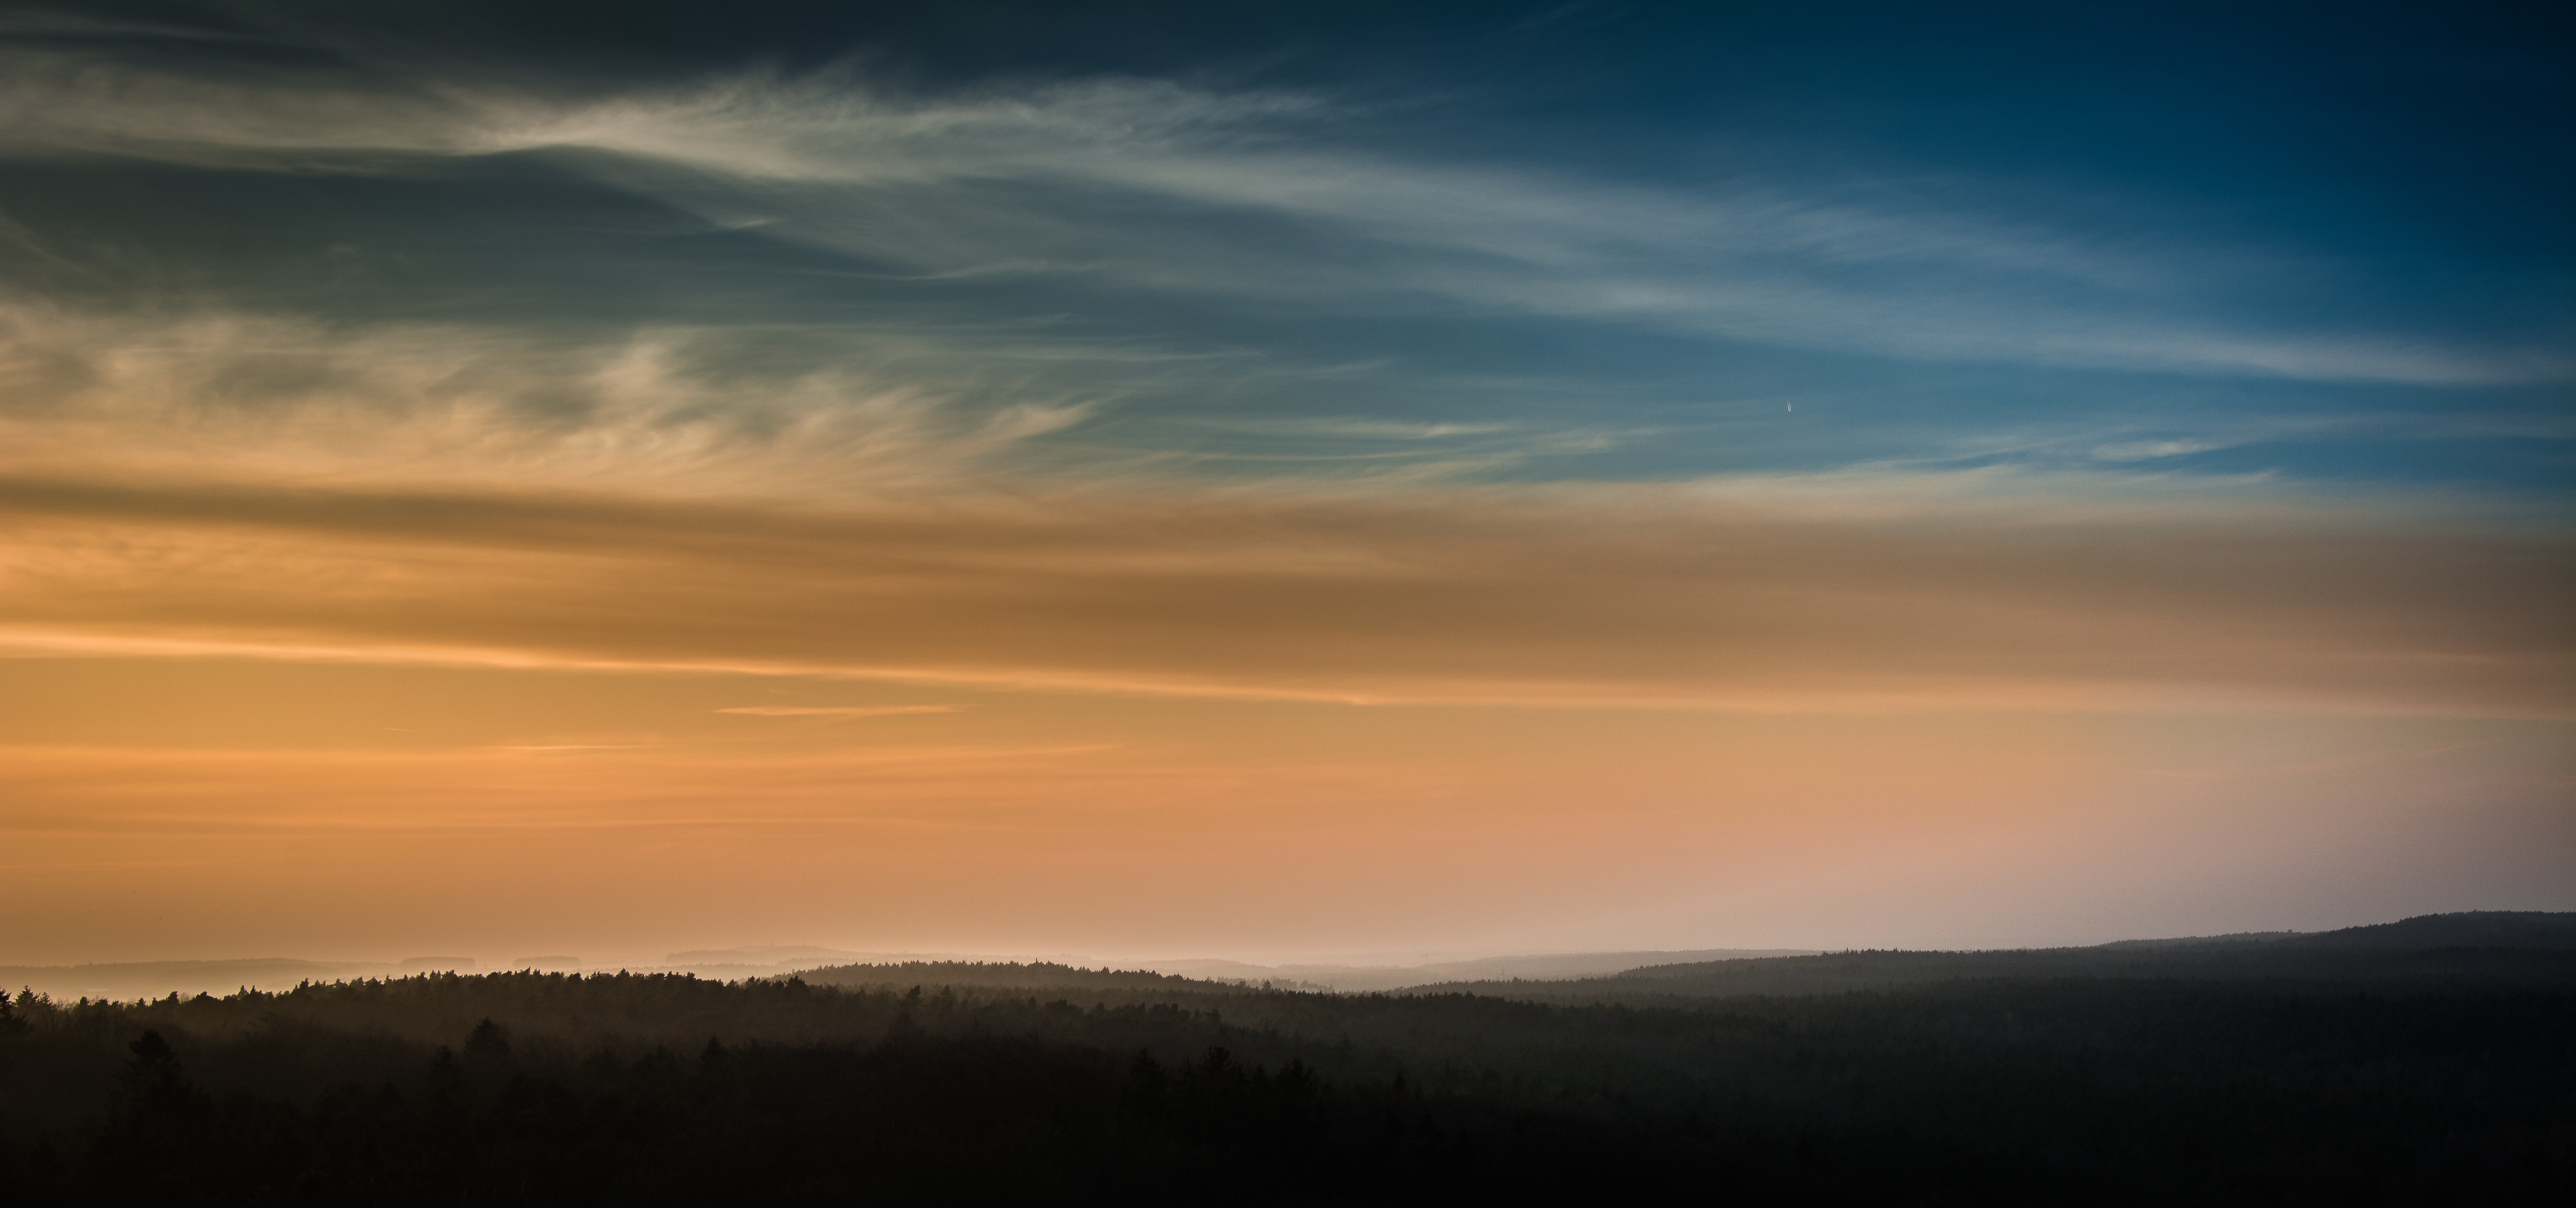
landscape, nature, horizon, mountain, cloud, sky, sun, sunrise, sunset, mist, sunlight, morning, hill, view, dawn, atmosphere, dusk, evening, scenic, rest, lighting, plain, mountains, vision, outlook, wide, afterglow, outlook sunset, atmospheric phenomenon, red sky at morning